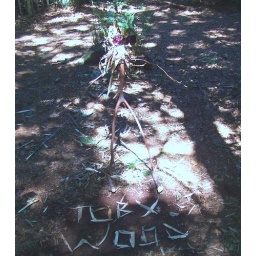
We made him from stuff we found in a forest playground. Really he should have his own TV series.